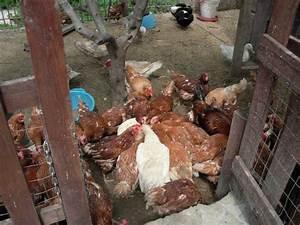
chicken